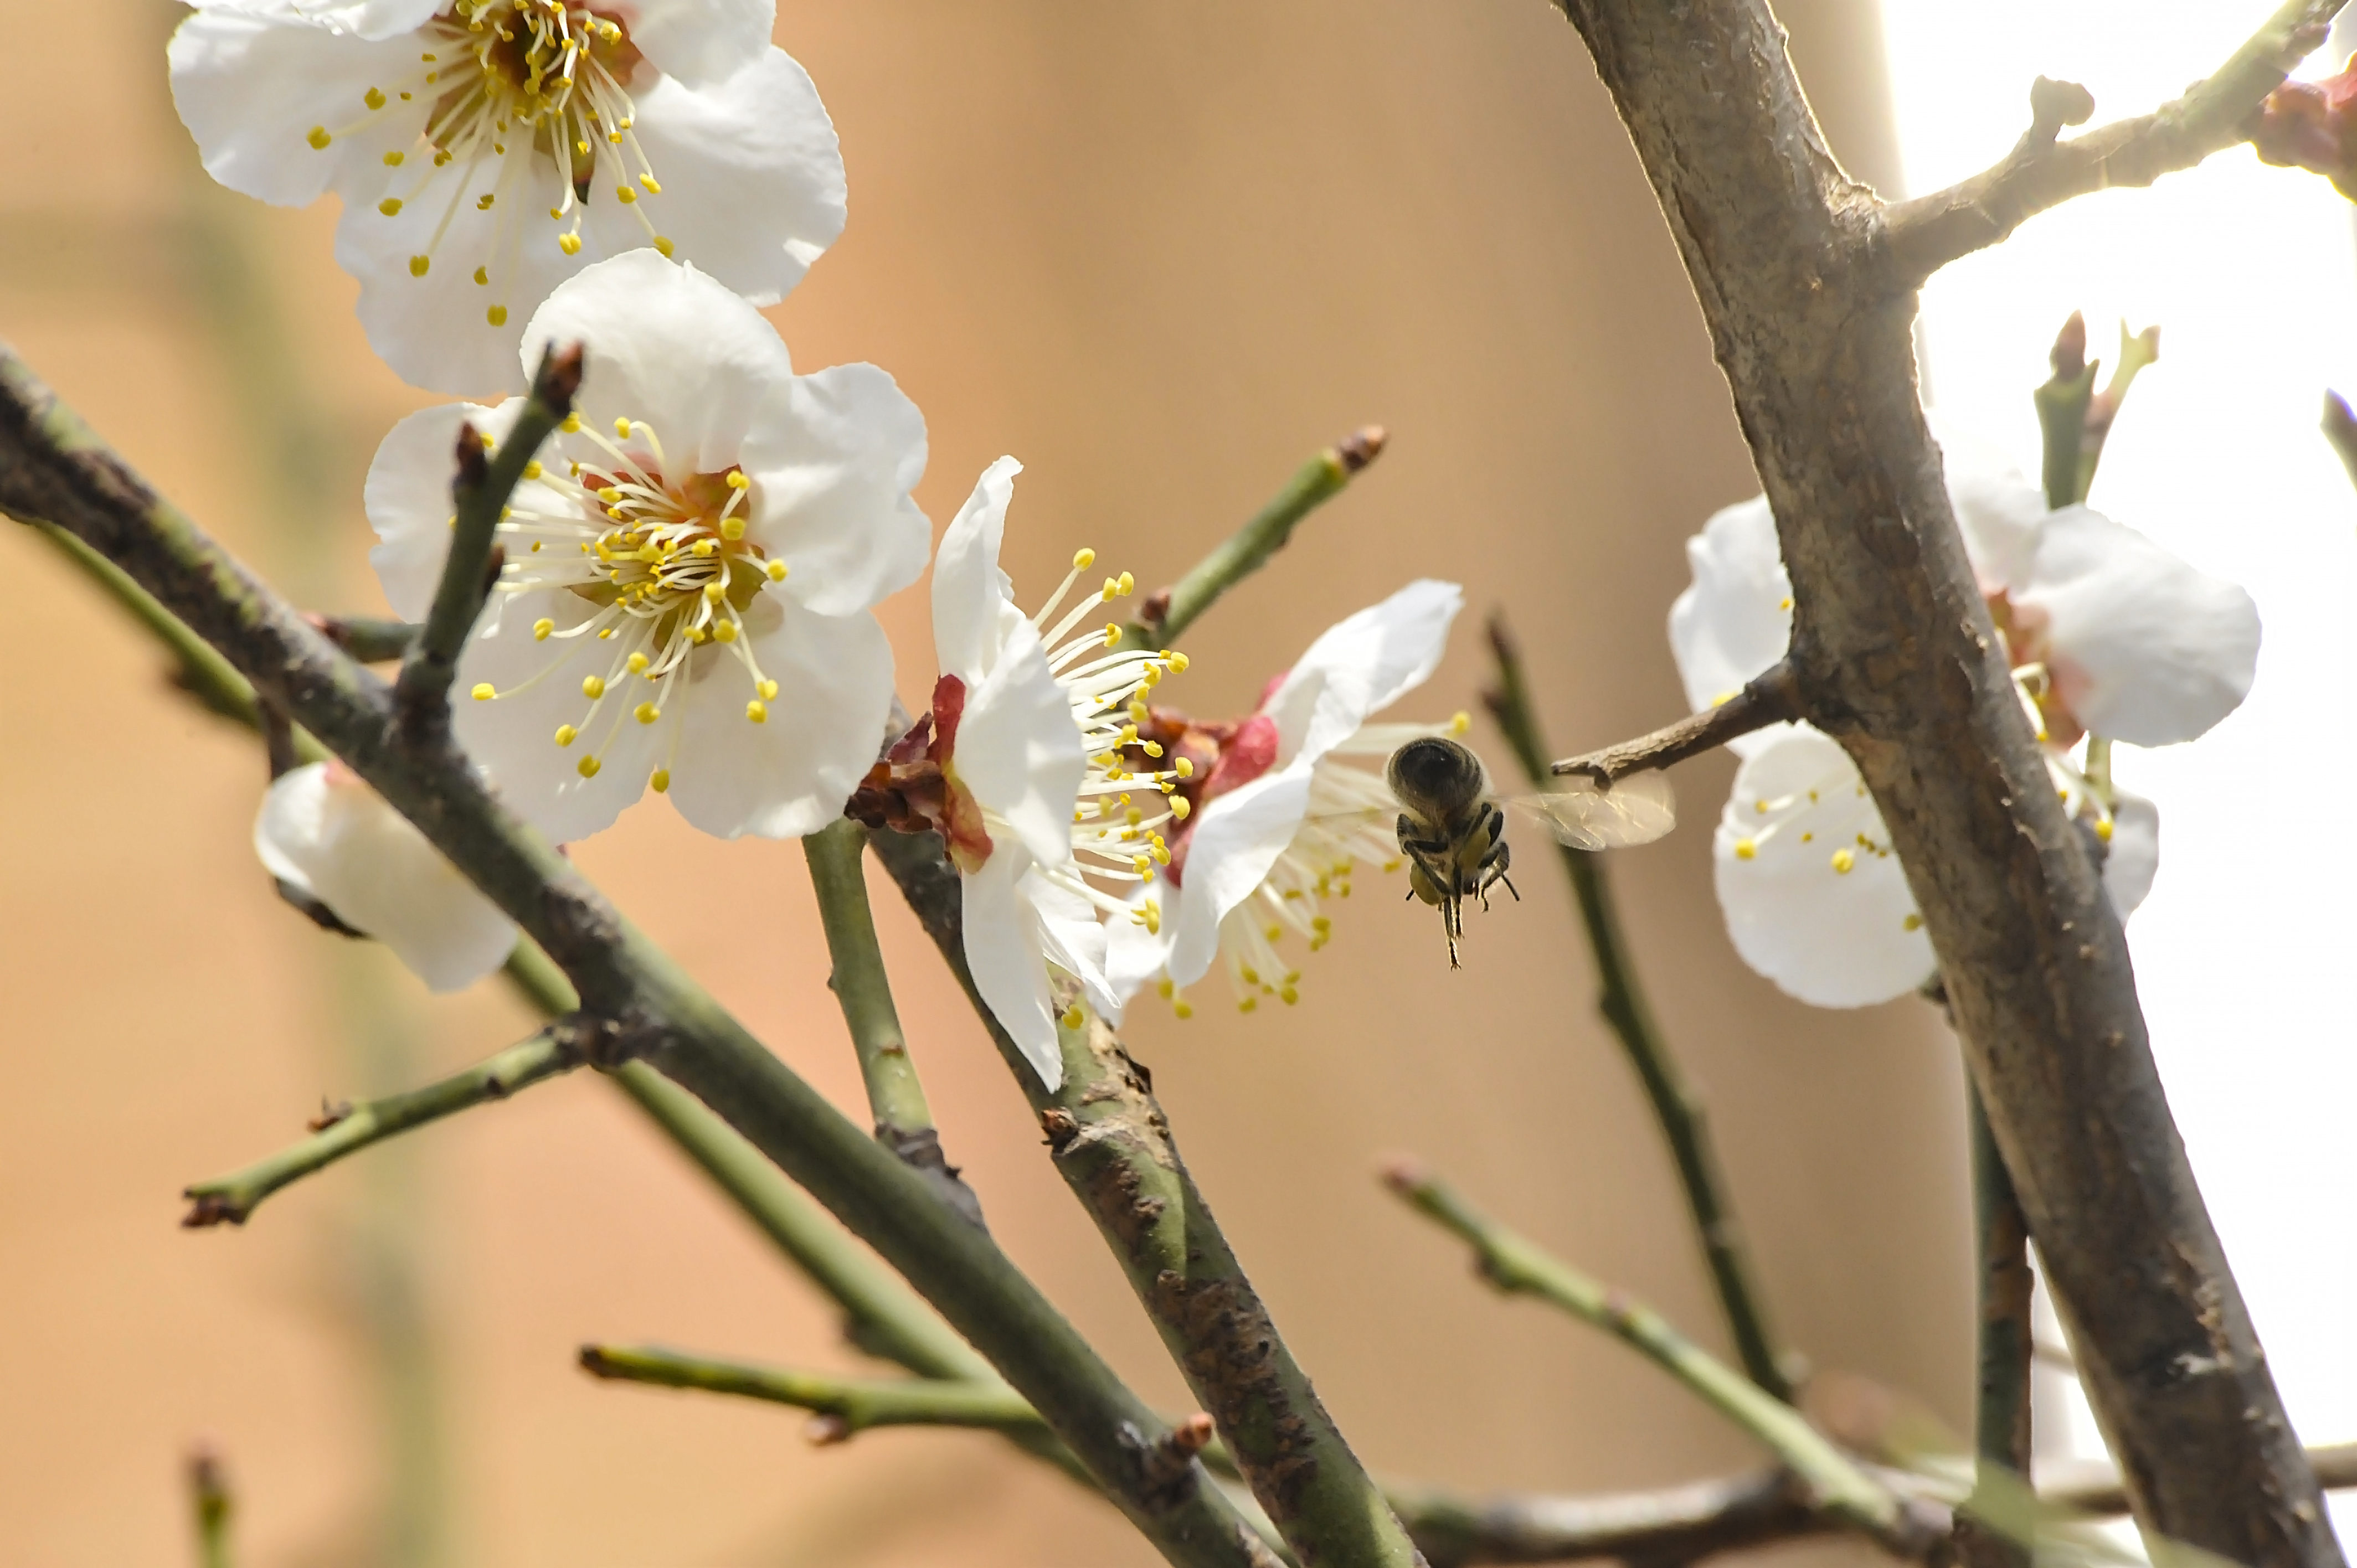
bee, white, flower, spring, plant, Rosa sericea, blossom, honeybee, flowering plant, branch, twig, pollen, membrane winged insect, pollinator, petal, nectar, rosa canina, prunus, wildflower, insect